Sauroposeidon

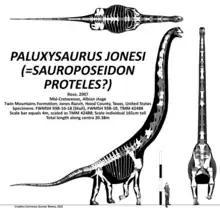
Multiview skeletal reconstruction of the Jones Ranch sauropod material.

The name "Paluxysaurus" was based on the specimen FWMSH 93B-10-18, a partial skull including an associated left maxilla, nasal, and teeth. Other bones from the quarry included a partial neck of seven vertebrae, thirteen vertebrae from the back and 30 from the tail, and examples of all limb and girdle bones except some hand and foot bones. It was distinguished from all other sauropods by vertebral details, and has various morphological differences in other bones compared to other sauropods of the Early Cretaceous of North America. The genus was limited to the bonebed remains; for example, the partial skeleton from Wise County known as "Pleurocoelus" sp. (SMU 61732) is not referred to "Paluxysaurus"; instead that specimen is the holotype of "Astrophocaudia slaughteri" D'Emic 2012, another somphospondylan sauropod. There are differences in the remains of "P." sp. and "Paluxysaurus", but they cannot be distinguished with confidence. In 2012, re-analysis of these specimens in light of additional "Sauroposeidon" remains led paleontologists D'Emic and Foreman to conclude that "Paluxysaurus" was the same animal as "Sauroposeidon", and thus a junior synonym of "S. proteles".